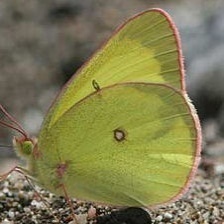
Species: CLOUDED SULPHUR
Butterfly family (ImageNet category): sulphur_butterfly